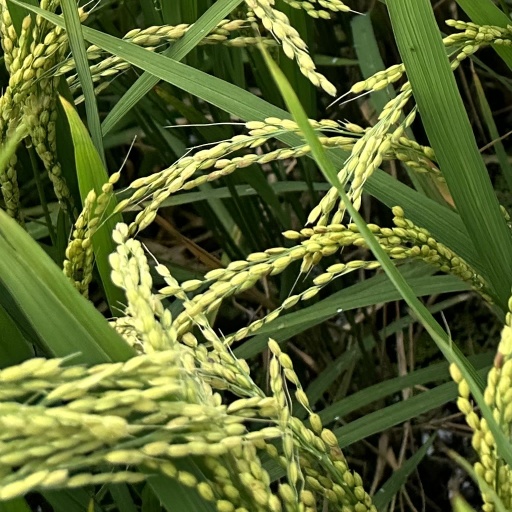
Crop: rice